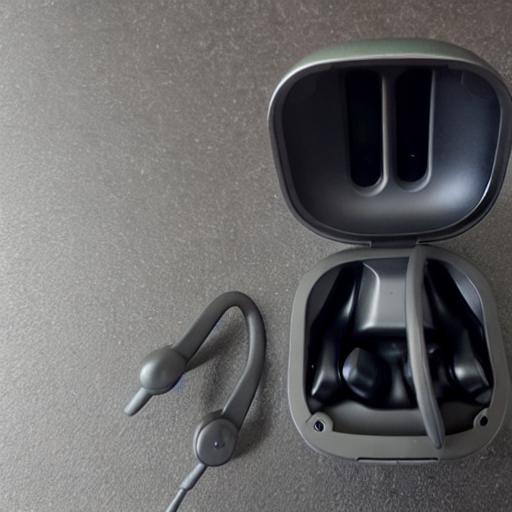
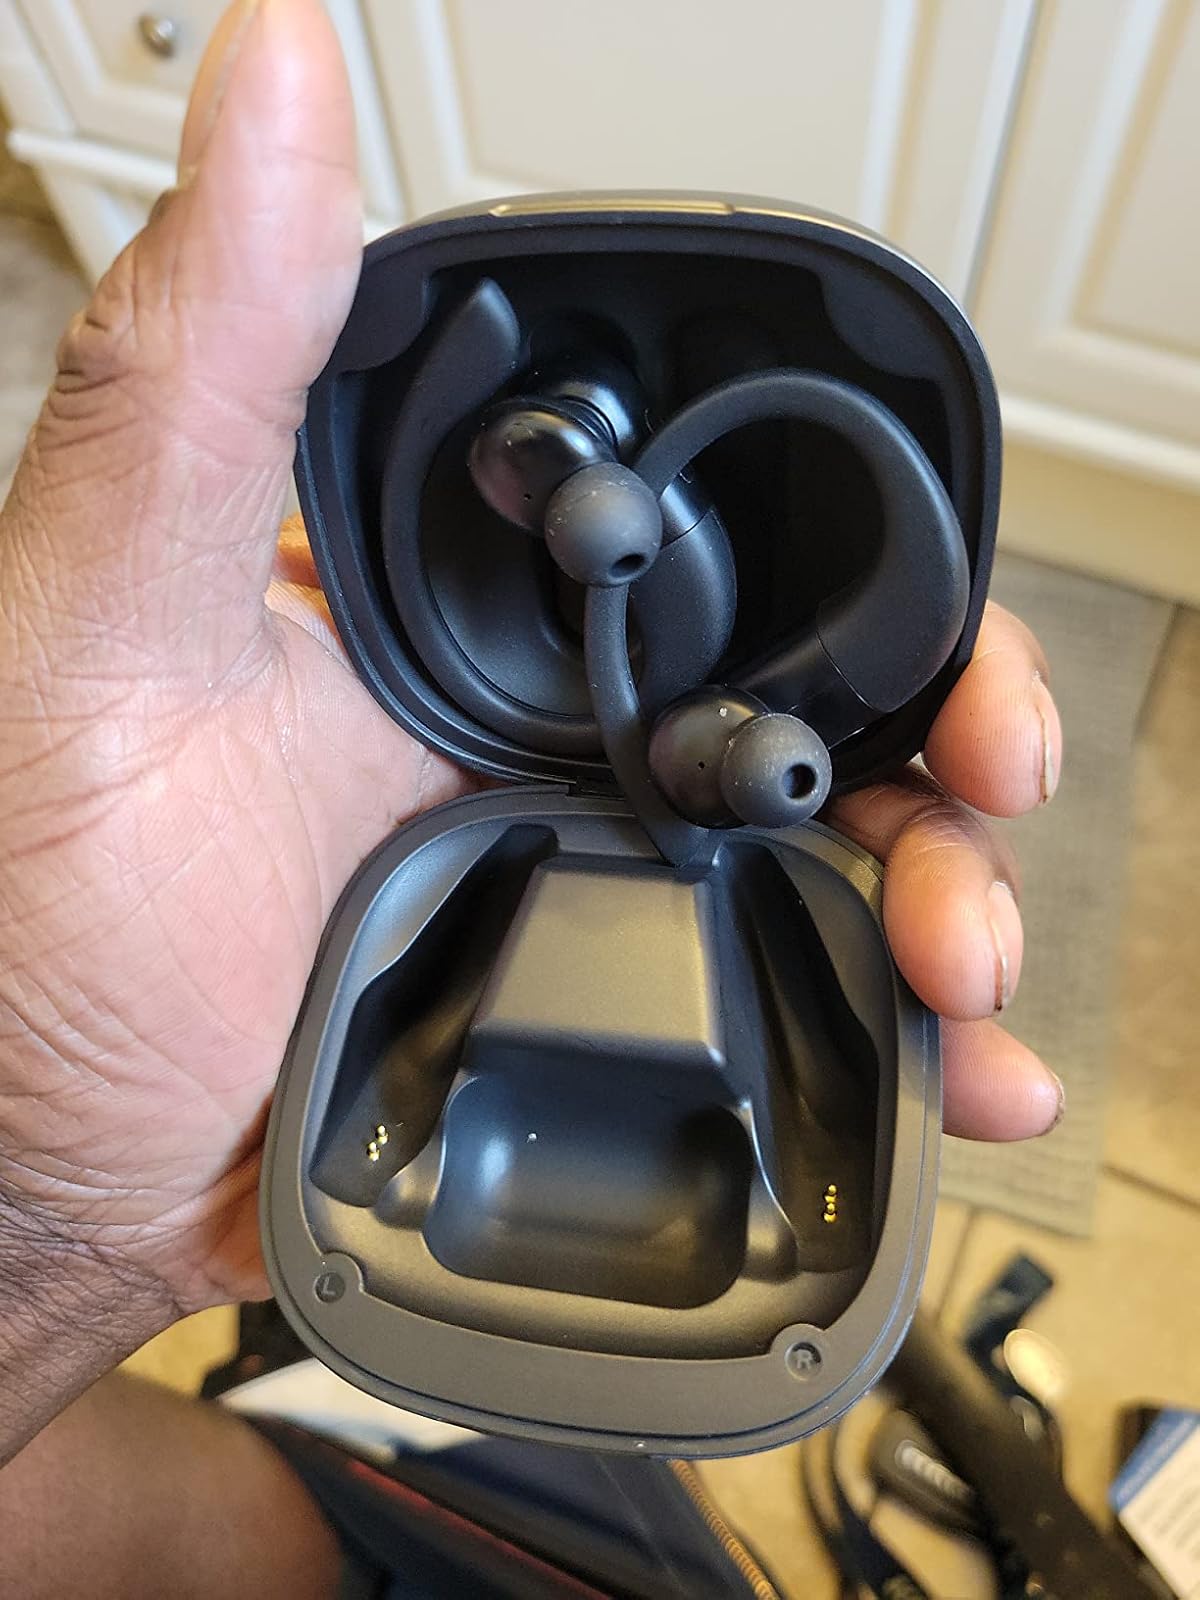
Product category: earbuds
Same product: no